Carlton Cinema, Westgate-on-Sea

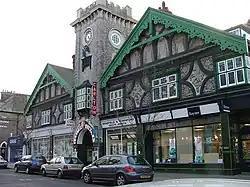
"An extraordinary " - John Newman

The Carlton Cinema, in Westgate-on-Sea, Kent, England dates from 1910. The extension of the railway into East Kent in 1871 led to the creation of a number of seaside resorts along the Kent coast to the west of Margate. Westgate-on-Sea was built in the 1870 by the London-based developers Corbett & McClymont. In 1910, a town hall was constructed but within 2 years, the building had been converted into a cinema. Originally named the Town Hall Cinema, it was renamed the Carlton in the 1930s. It remains a, privately owned, functioning cinema and is a Grade II listed building.